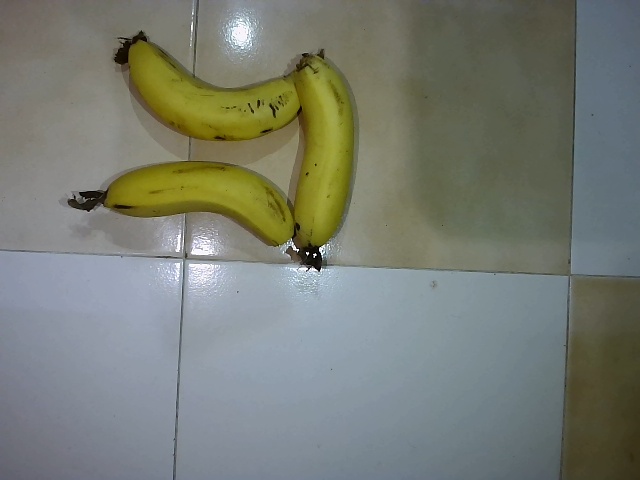
Label: Ripe_Banana